Cesky Terrier

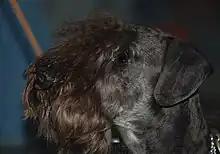
Cesky Terrier during dogs show in Katowice

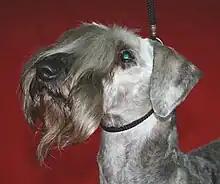
Cesky Terrier female head in show trim

The breed standard calls for a calm dog, and aggression is a disqualifying fault. Cesky Terriers are reputed to be less active and quieter than other terriers. This may or may not make them suitable pets for families with children.